Fuminori Abe

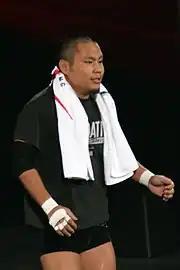
Abe in November 2019

Abe competed mostly under the Pro-Wrestling Basara (Basara) branch of the promotion since joining it in 2015. At "Basara 162: Stars Alignment Sky" on July 7, 2021, he teamed up with Takuya Nomura as "Astronauts" to defeat Sento Minzoku (Isami Kodaka and Daiki Shimomura) for the Iron Fist Tag Team Championship.